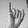
ASL letter: I